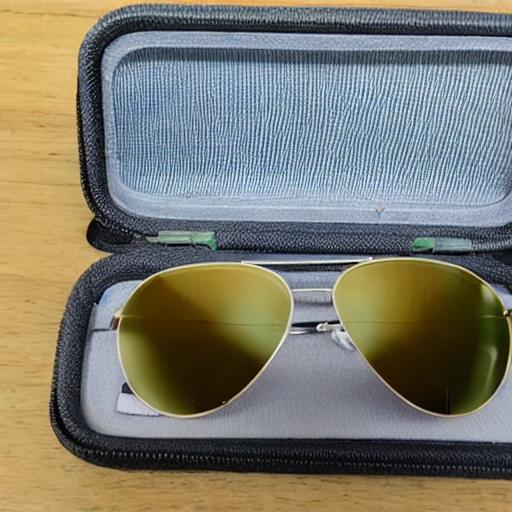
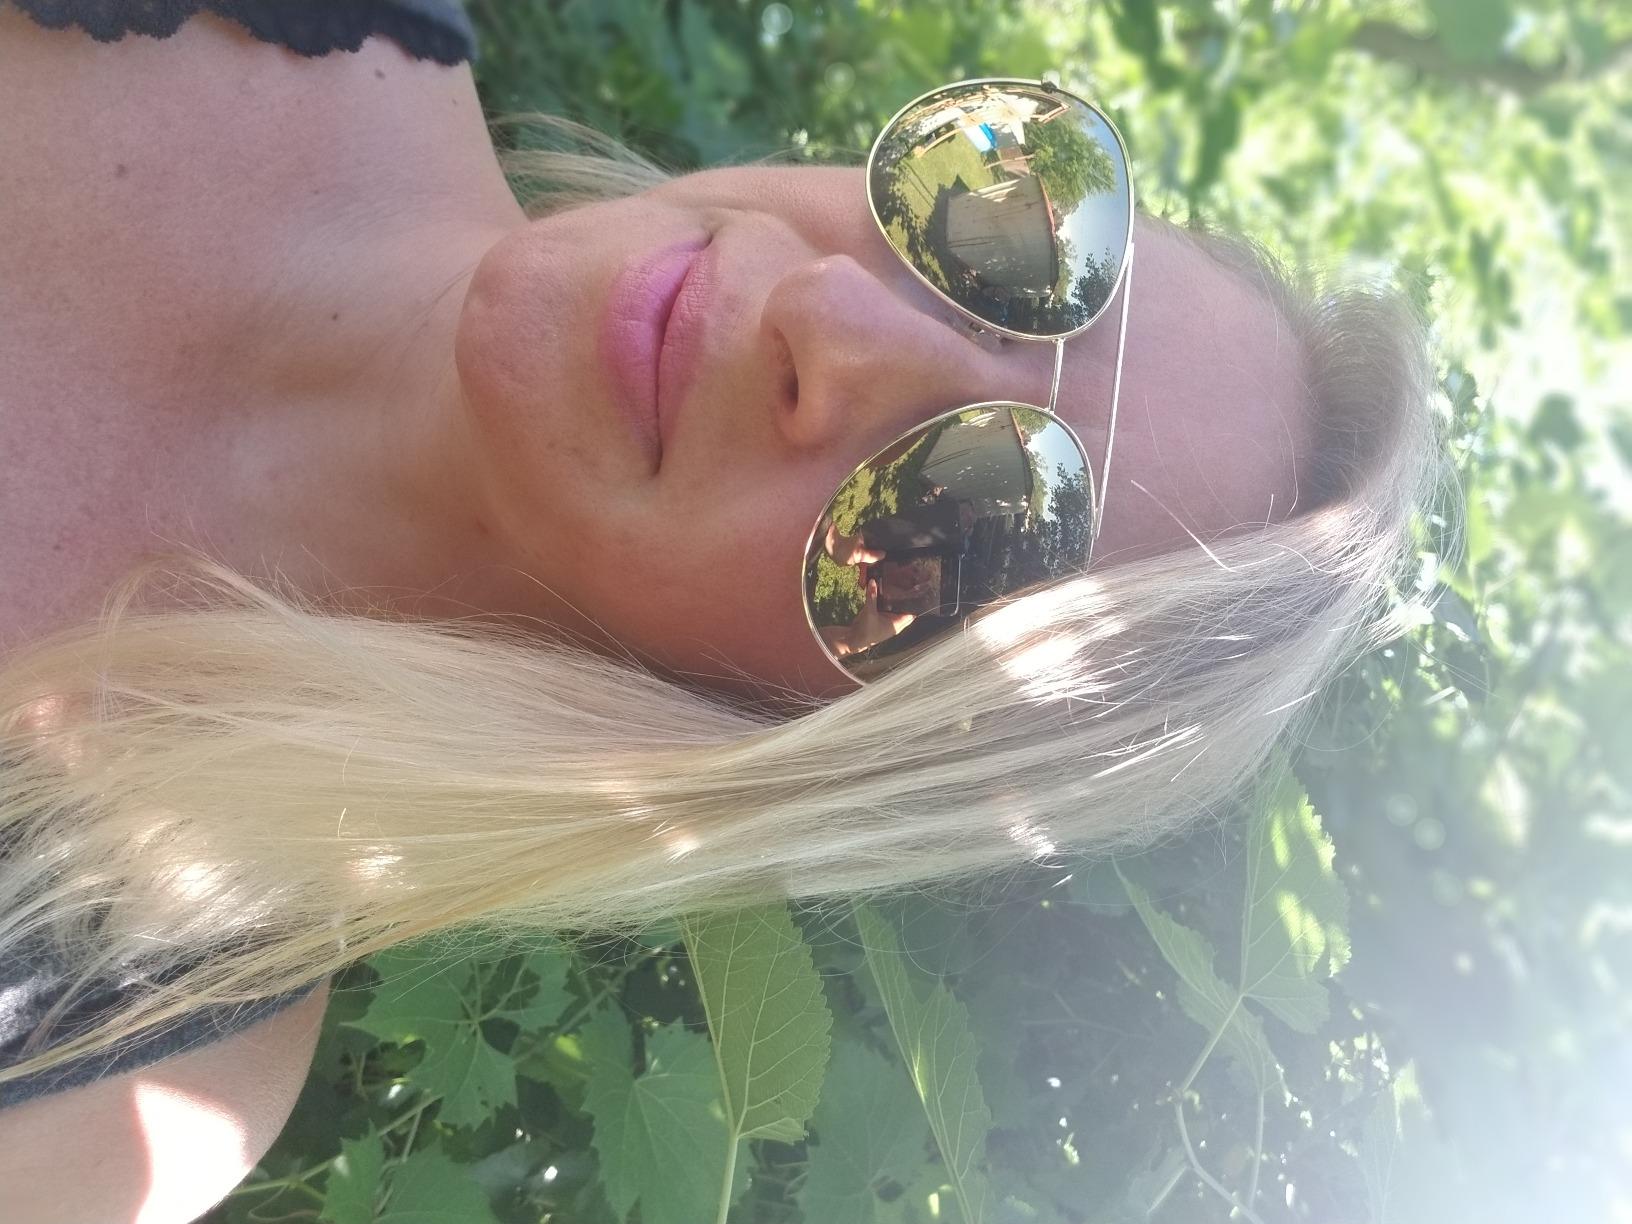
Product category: accessories_sunglasses
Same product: no